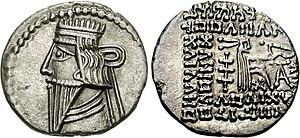
Mithridate IV de Parthie est un roi des Parthes de la dynastie arsacide, qui règne entre 129 et 140.